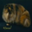
Label: cat